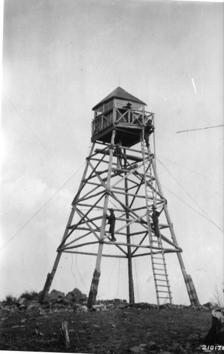
Building: Hillsboro Peak Lookout Tower and Cabin
Country: United States of America
Year built: 1925
United States historic place Hillsboro Peak Lookout Tower and Cabin U.S. National Register of Historic Places U.S. Forest Service photo from the mid-1920's (not the current tower) Location Gila National Forest , near Hillsboro, New Mexico Coordinates 32°57′09″N 107°46′43″W / 32.95250°N 107.77861°W / 32.95250; -107.77861 ( Hillsboro Peak Lookout Tower and Cabin ) Area less than one acre Built 1925 MPS National Forest Fire Lookouts in the Southwestern Region TR NRHP reference No. 87002475 Added to NRHP January 28, 1988 The Hillsboro Peak Lookout Tower and Cabin , in Gila National Forest in Sierra County, New Mexico , is a forest fire lookout tower and cabin with one or both built in 1925.  The combination was listed on the National Register of Historic Places in 1988. Hillsboro Peak has elevation 10,020 feet (3,050 m), and is in southwestern New Mexico's Black Range . The lookout tower, in a 2007 photo, appears to be different than the 1920s tower. The log cabin is reportedly available for public use overnight. References